Emanuel Schikaneder

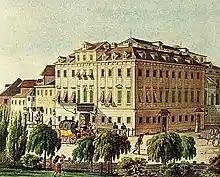
The Theater an der Wien as it appeared in 1815

Schikaneder and his new partner Zitterbarth planned together to construct a grand new theater for the company. Zitterbarth purchased the land for the new theater on the other side of the Wien River, in another suburb only a few hundred meters away from the Theater auf der Wieden. Schikaneder still had in his possession a document from the late Emperor Joseph II permitting him to construct a new theater. In 1800, he had an audience with the now-reigning Franz, which resulted in a renewal of the license—over the protests of Peter von Braun, who directed the Burgtheater. In retaliation, Braun mounted a new production of "Die Zauberflöte" at the Burgtheater, which did not mention Schikaneder as the author.